Tilaiya Dam

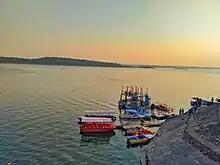
Tilaiya Dam

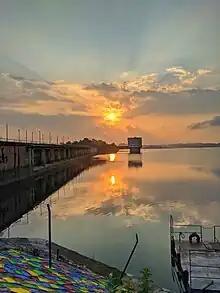

Tilaiya Dam was the first of the four multi-purpose dams included in the first phase of the Damodar Valley Corporation. It was constructed across the Barakar River, at Tilaiya in Koderma district in the Indian state of Jharkhand and opened in 1953.